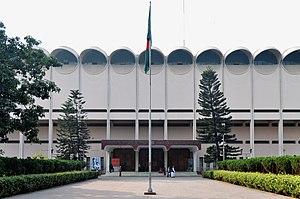
Le Musée national du Bangladesh est le principal musée du Bangladesh. Hébergé dans le palais Ahsan Manzil Mughal à Dacca, dans le district de Shahbag, il abrite des collections et présente des expositions consacrées à l'archéologie, à l'art classique, aux arts décoratifs, à l'art contemporain, à l'histoire, à l'histoire naturelle, à l'ethnologie et à la civilisation mondiale.
Dacca ou Dhaka est la capitale, la plus grande ville et le centre politique, culturel et économique du Bangladesh. Située sur la rive gauche de la rivière Buriganga, Dacca est une mégapole et l'une des plus grandes villes du sous-continent indien, avec une population de plus de 17 millions d'habitants en 2017, ce qui en fait la 13ᵉ agglomération la plus peuplée du monde.